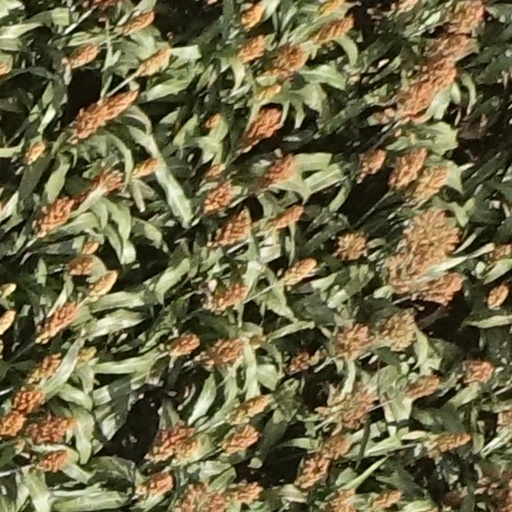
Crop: sorghum